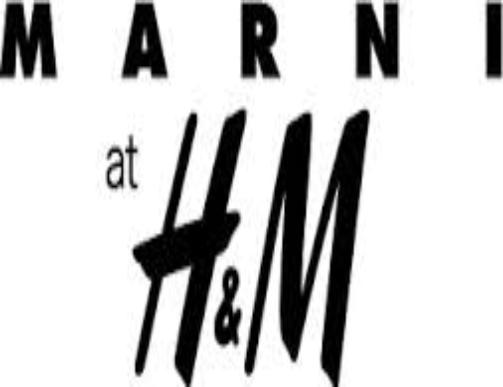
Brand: marni
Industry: Clothes